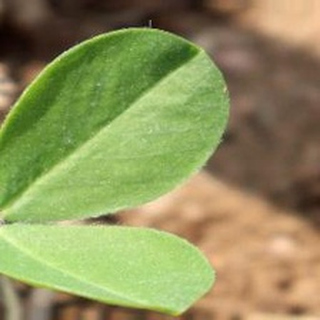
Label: healthy_groundnut